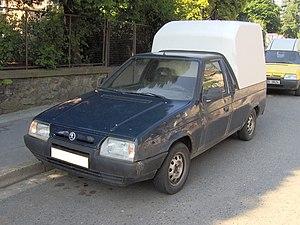
La Škoda Favorit est une automobile produite par le constructeur tchèque Škoda de septembre 1988 à février 1995. Première traction avant de la marque, elle est aussi la dernière Škoda conçue avant l’ère Volkswagen. Elle reprend le nom d'un modèle produit entre 1936 et 1941.